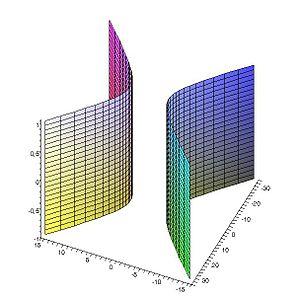
En mathématiques, et plus précisément en géométrie euclidienne, un cylindre hyperbolique est une quadrique dégénérée : le rang de la forme quadratique associée à un cylindre hyperbolique est 2.